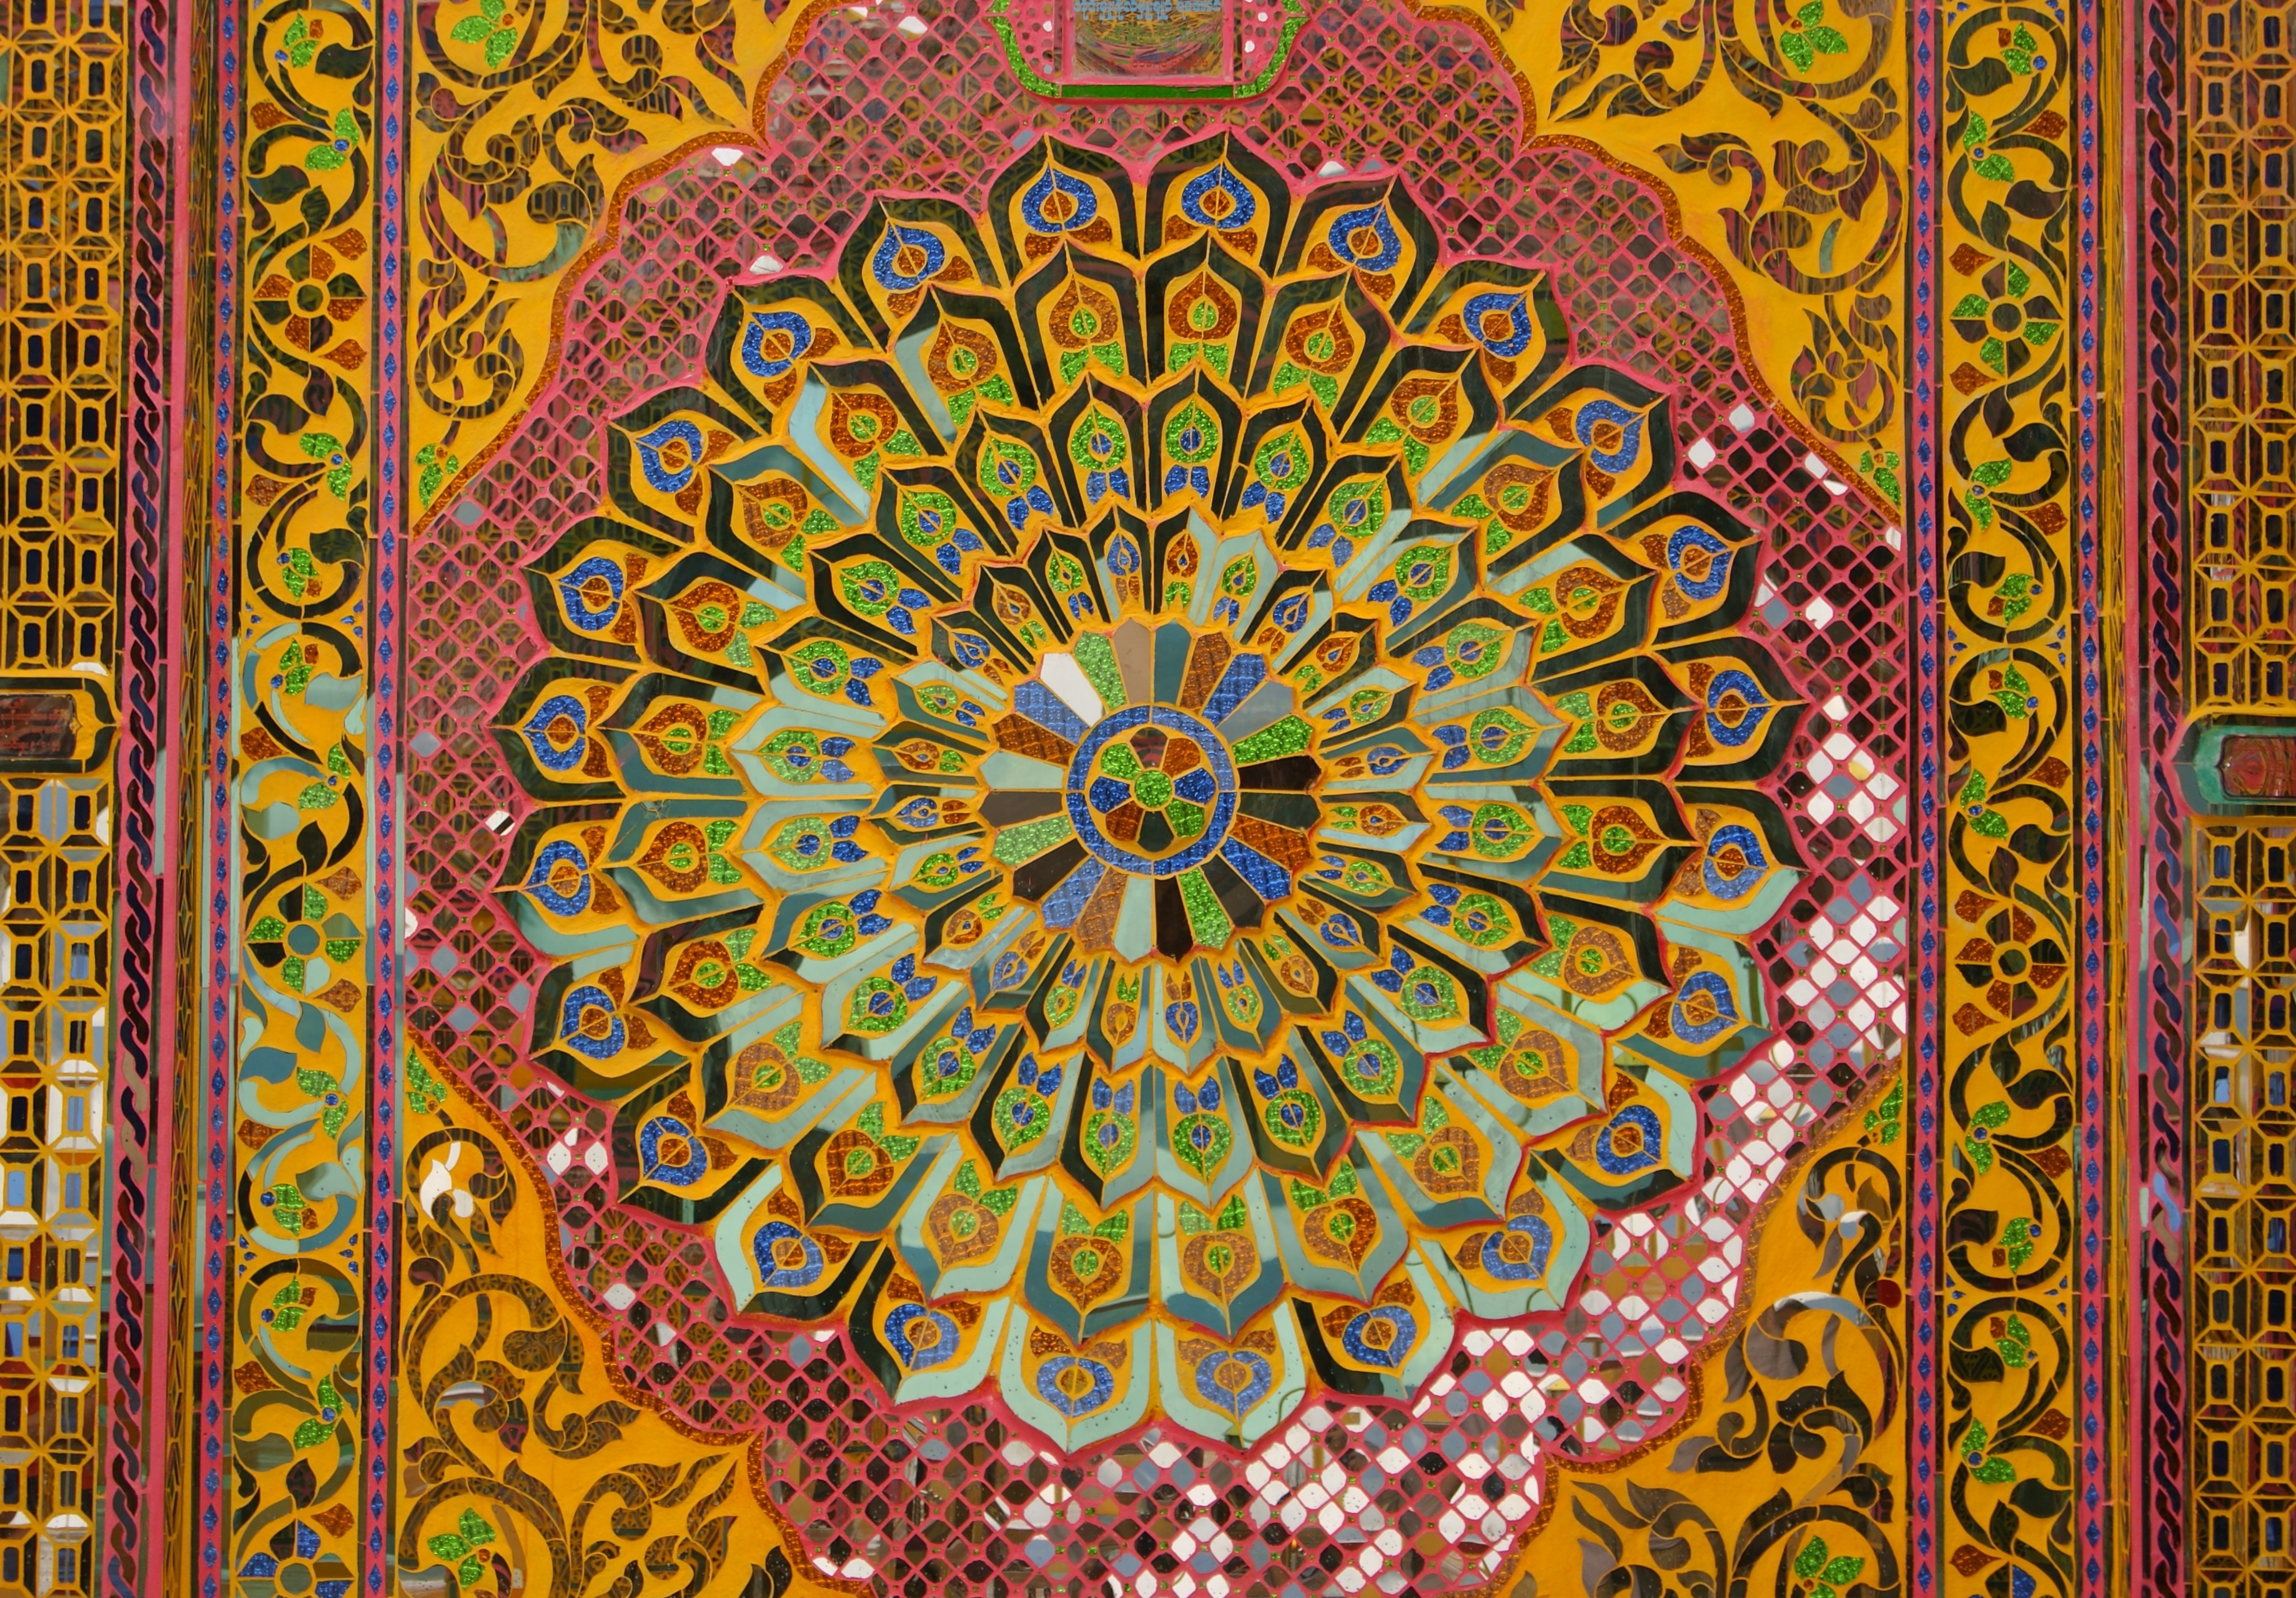
window, glass, decoration, pattern, colourful, buddhism, material, stained glass, circle, art, design, symmetry, mosaic, kaleidoscope, myanmar, modern art, flooring, psychedelic art, mandalay hill